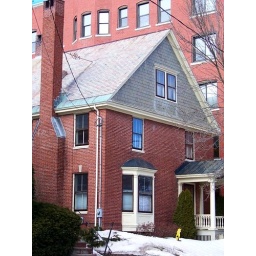
a pretty house tucked in amongst the medical buildings around the hospital